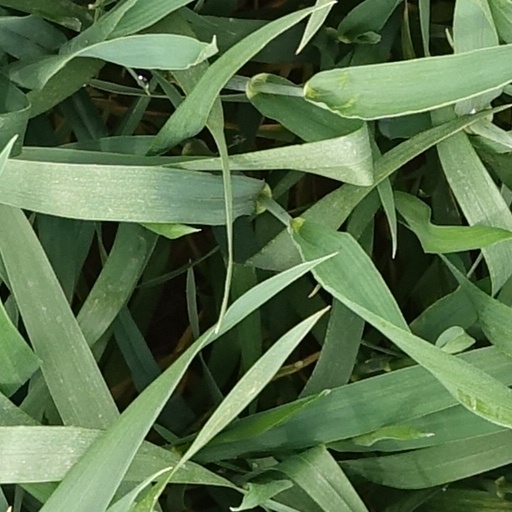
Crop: wheat